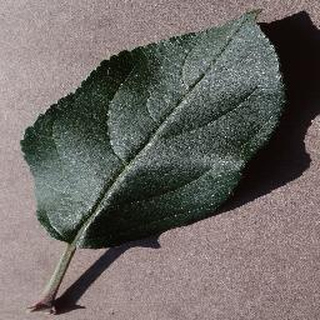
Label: healthy_apple